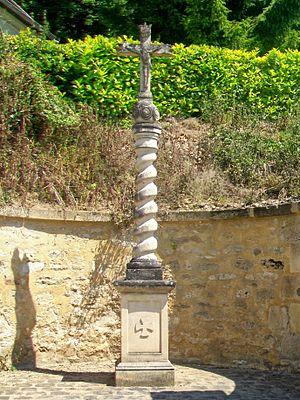
Le calvaire de Guiry ou croix St-Nicolas.